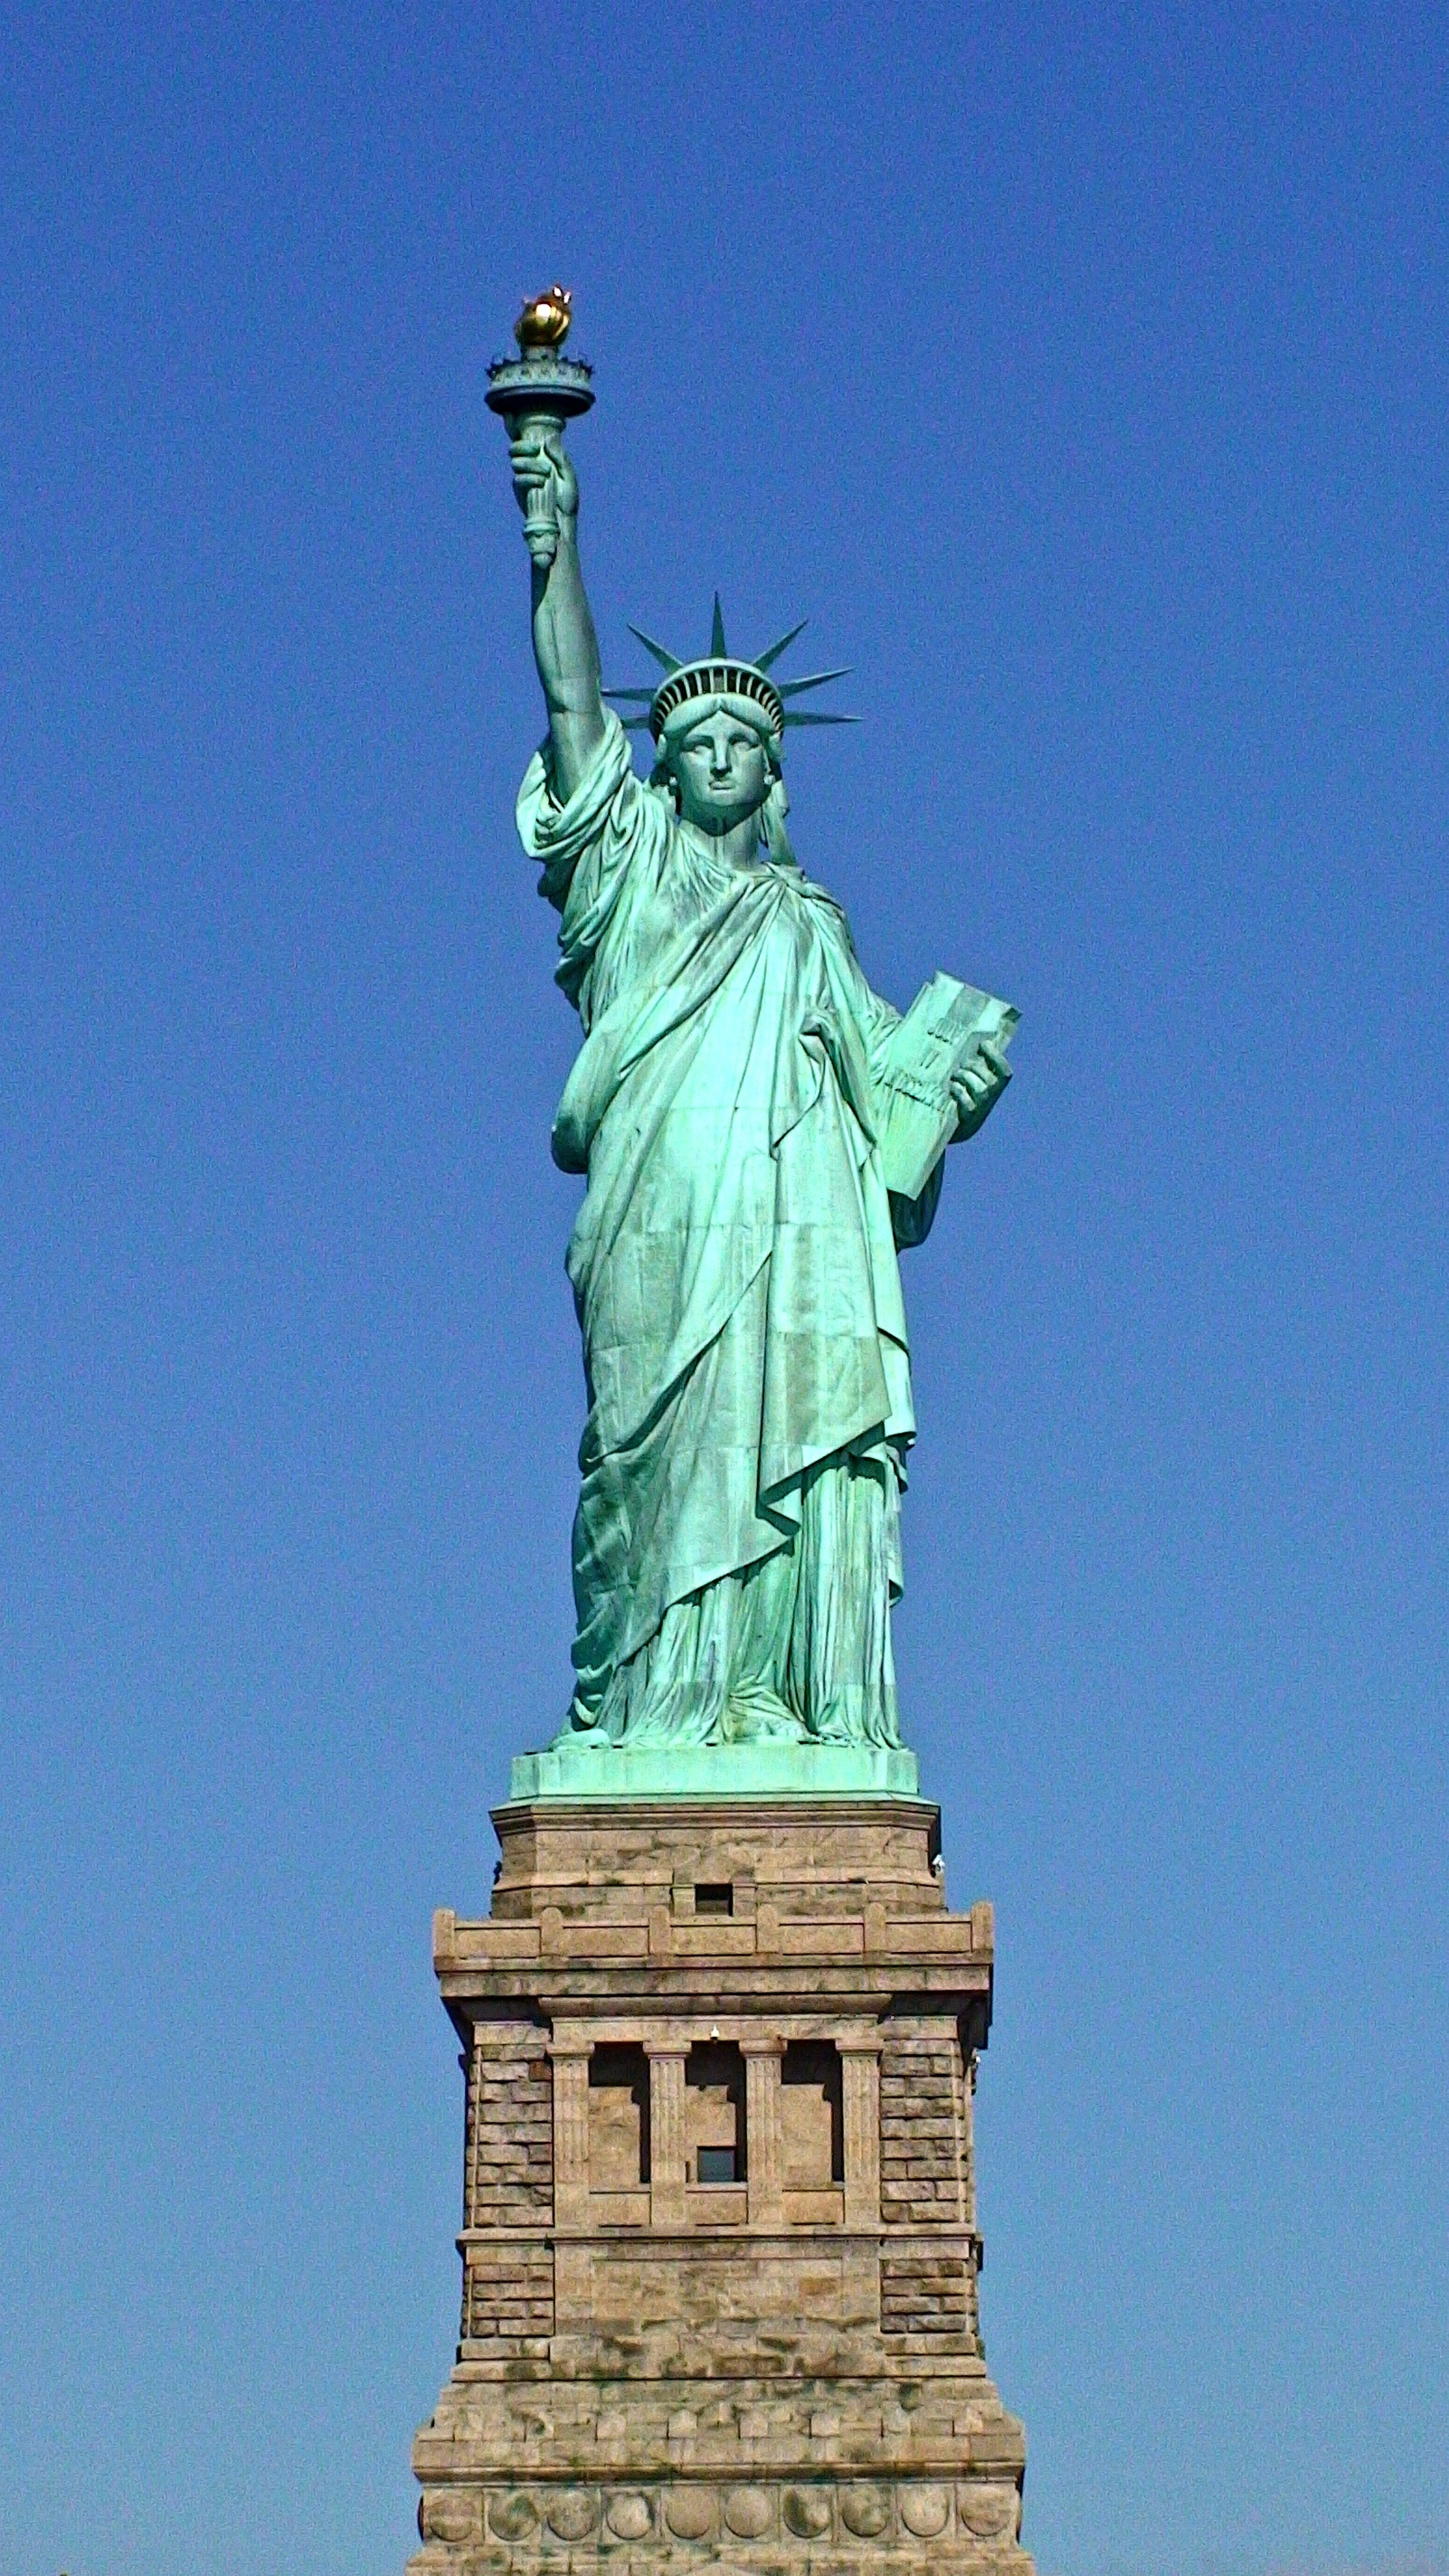
new york, manhattan, monument, statue, landmark, artwork, sculpture, memorial, art, the statue of liberty